Southern Wall

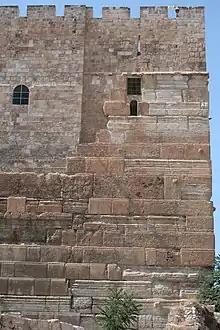
Courses of stone seen on southeastern corner of wall

In the early 21st century, a new bulge was noticed in the Southern Wall, threatening the structural integrity of the masonry. Unauthorized underground construction of the el-Marwani Mosque was cited as the cause. In a compromise between Israel, the Palestinian Authority and the Muslim Waqf that manages the property, it was decided that Jordan would manage the repairs. The Jordanian repair, visible as a bright, white patch in the photo above, has been criticized as "unsightly", an "eyesore", and a "terrible job" because it is out of keeping with the common practices of historical restoration in being of a lighter color and smoother surface than the original stone.